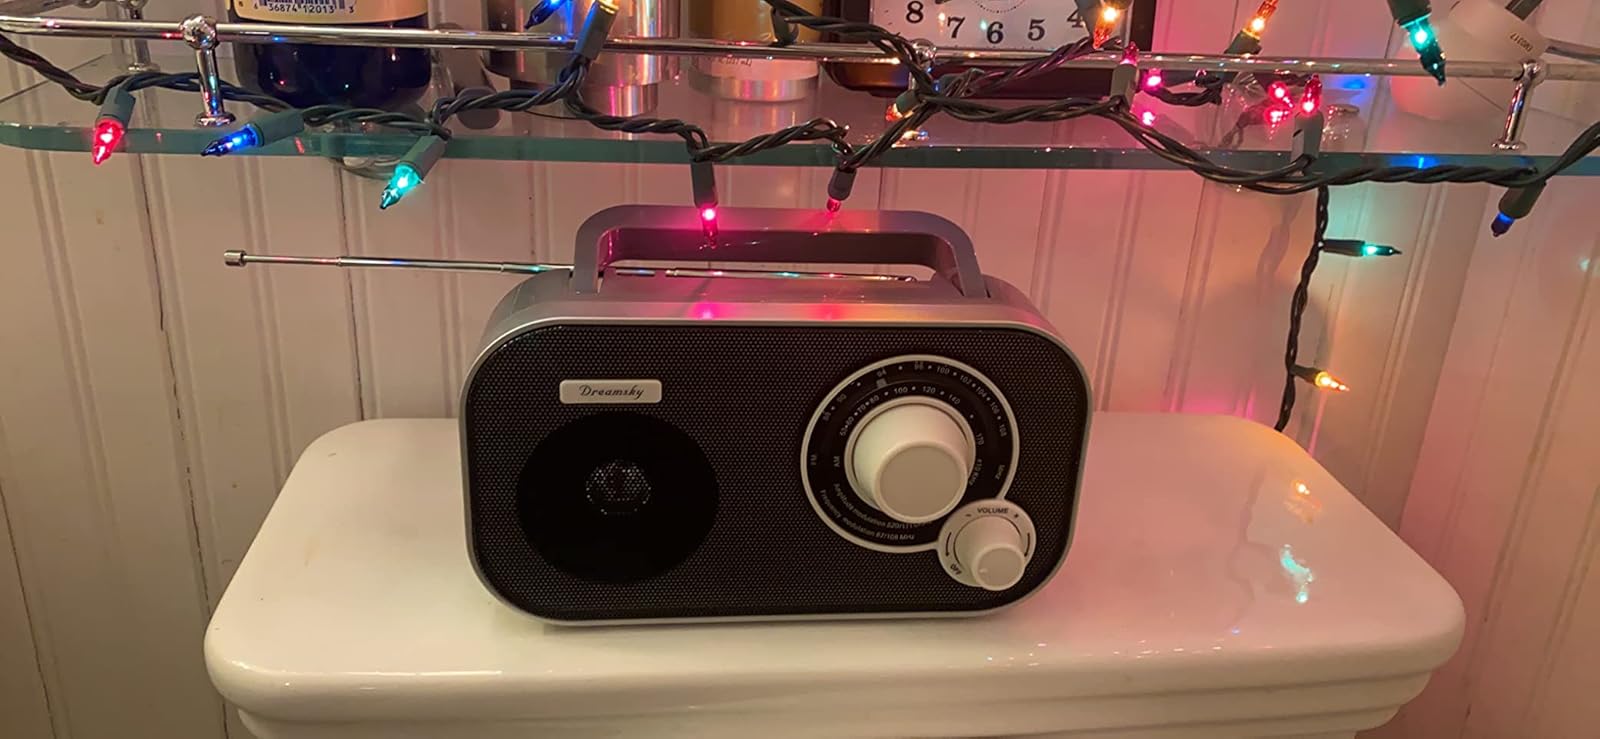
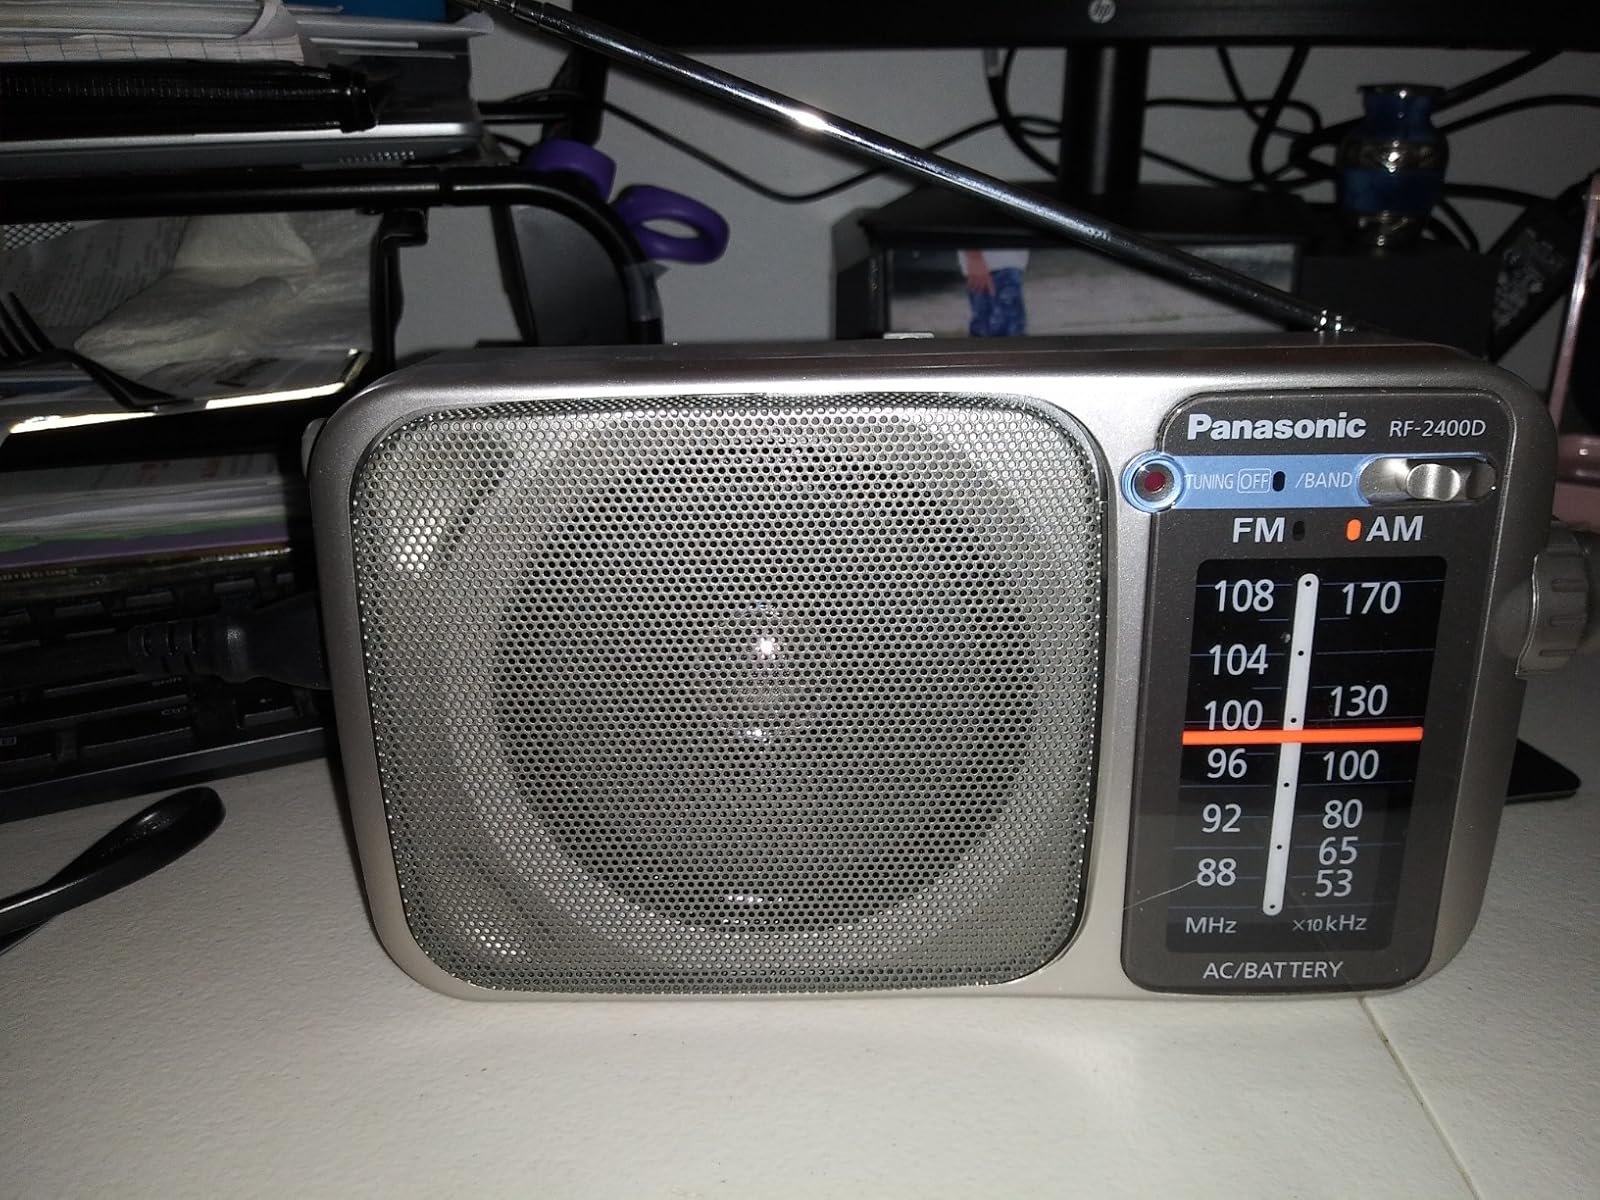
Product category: radio
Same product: no